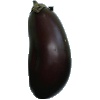
Label: Eggplant 1